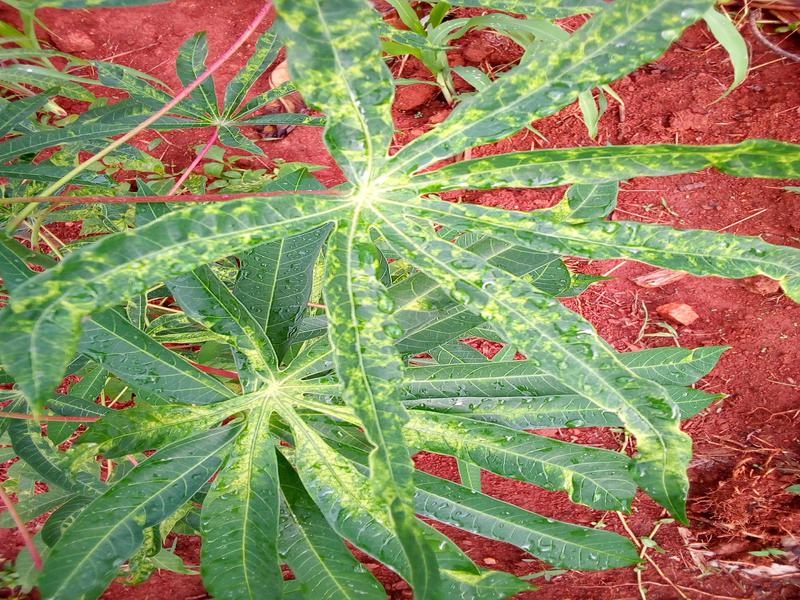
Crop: cassava
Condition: mosaic_disease